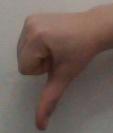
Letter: waw